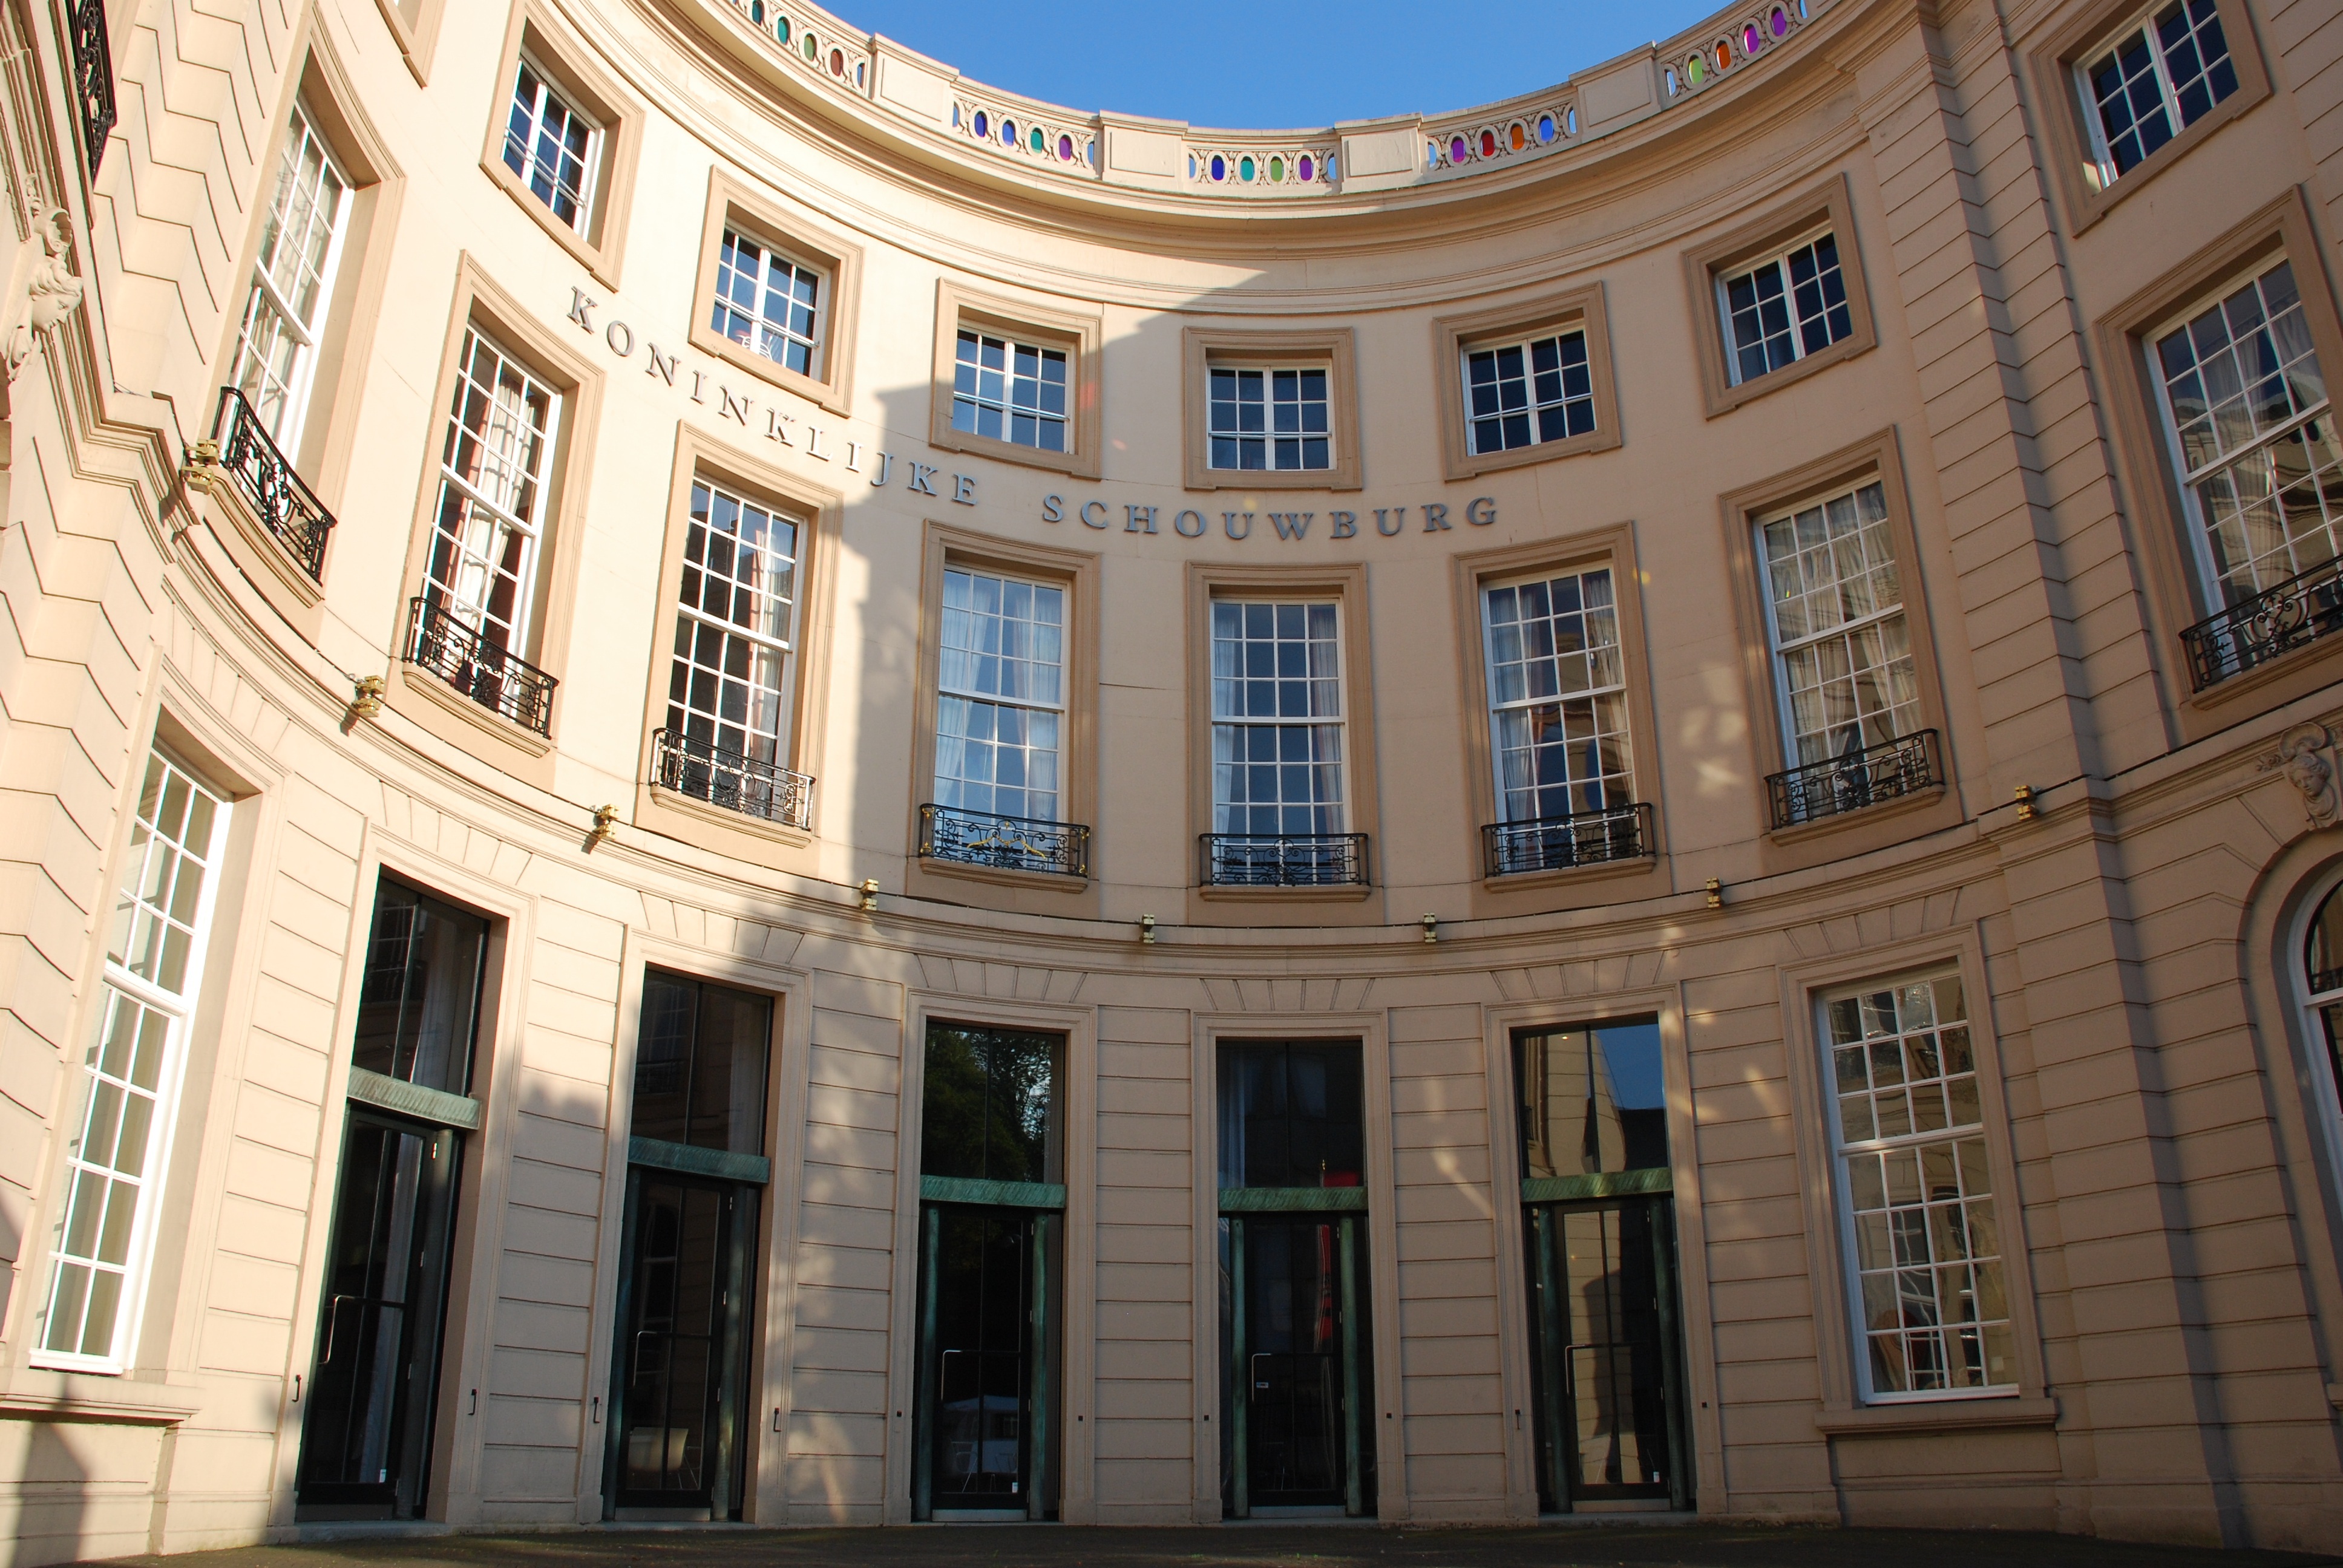
architecture, building, palace, monument, downtown, plaza, landmark, facade, theatre, buildings, theater, tourist attraction, version, the hague, municipal theatre